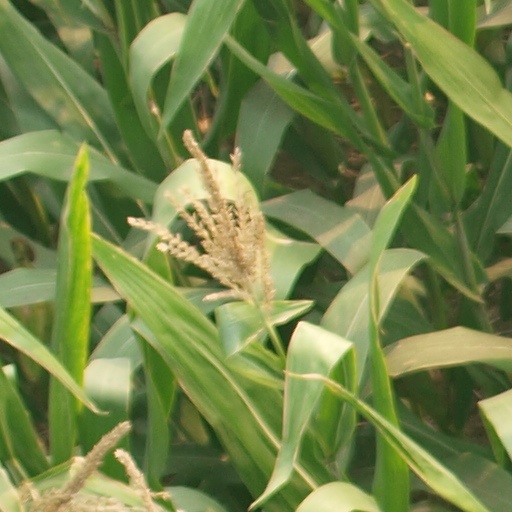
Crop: maize; corn